Near-death experience

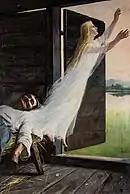
"Passage" by Anna Sahlstén

A near-death experience (NDE) is a profound personal experience associated with death or impending death, which researchers describe as having similar characteristics. When positive, which the great majority are, such experiences may encompass a variety of sensations including detachment from the body, feelings of levitation, total serenity, security, warmth, joy, the experience of absolute dissolution, review of major life events, the presence of a light, and seeing dead relatives. While there are common elements, people's experiences and their interpretations of these experiences generally reflect their cultural, philosophical, or religious beliefs.